Trinity Sunday

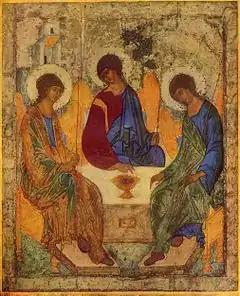
"The Holy Trinity" by St. Andrei Rublev, using the theme of the "Hospitality of Abraham." The three angels symbolize the Holy Trinity, which is rarely depicted directly in Byzantine art.

In the early Church, no special Office or day was assigned for the Holy Trinity. When the Arian heresy was spreading, the Fathers prepared an Office with canticles, responses, a Preface, and hymns, to be recited on Sundays. In the Sacramentary of Gregory the Great there are prayers and the Preface of the Trinity. During the Middle Ages, especially during the Carolingian period, devotion to the Blessed Trinity was a highly important feature of private devotion and inspired several liturgical expressions. Sundays are traditionally dedicated to the Holy Trinity.